Dragon Fist (manga)

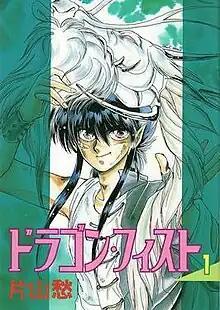
Cover of the first volume

is a manga series written and illustrated by Shu Katayama. It was serialized in the Shinshokan magazine "Wings" from 1988 to 2005.